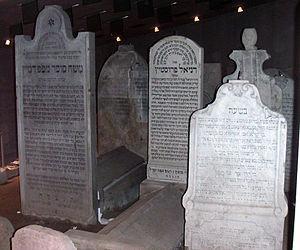
Avant l'existence de la Tchécoslovaquie et l'indépendance de la Slovaquie actuelle, l'histoire des Juifs slovaques se mêle étroitement à celle des Juifs de Hongrie, le territoire slovaque et les populations slovaques ayant fait partie de diverses entités étatiques.